JR Motorsports

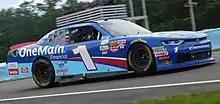
Elliott Sadler at Watkins Glen International in 2017

It was announced in late 2015 that Elliott Sadler would drive the new No. 1 OneMain Financial Chevy, replacing Chase Elliott as he moved up to take over the No. 24 replacing Jeff Gordon. Sadler started the season with a fourth-place finish in the season opener at Daytona. He would win three races in 2016 and ended up finishing second in the overall standings after a controversial restart with less than ten laps remaining at Homestead that cost Sadler and his teammate, Justin Allgaier, a shot to win the title. In 2017, Sadler didn't win a race but ended up finishing 2nd in points behind only teammate William Byron.